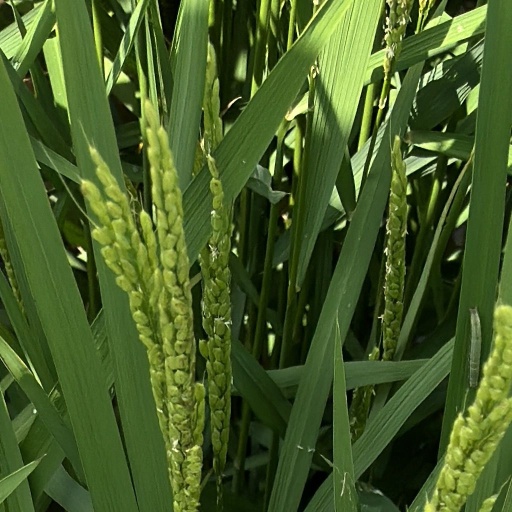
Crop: rice